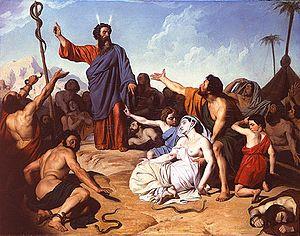
Eugène Roger est un peintre romantique français.